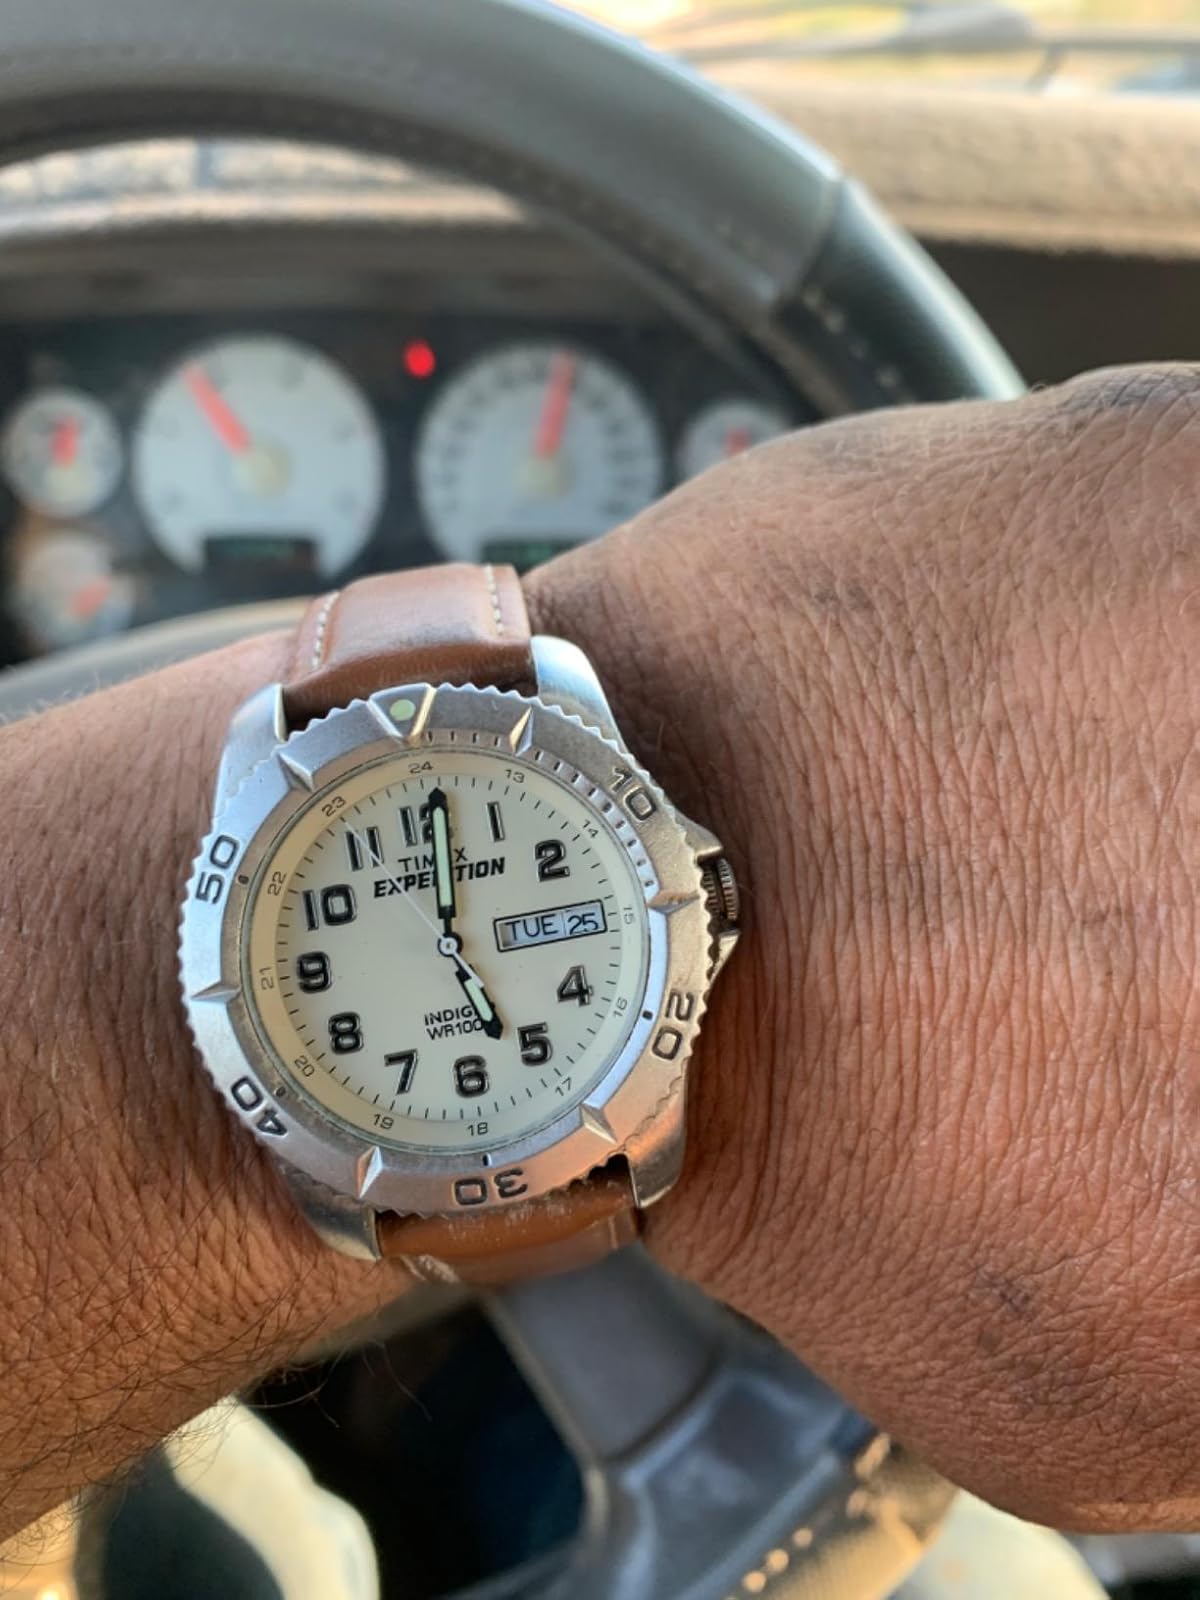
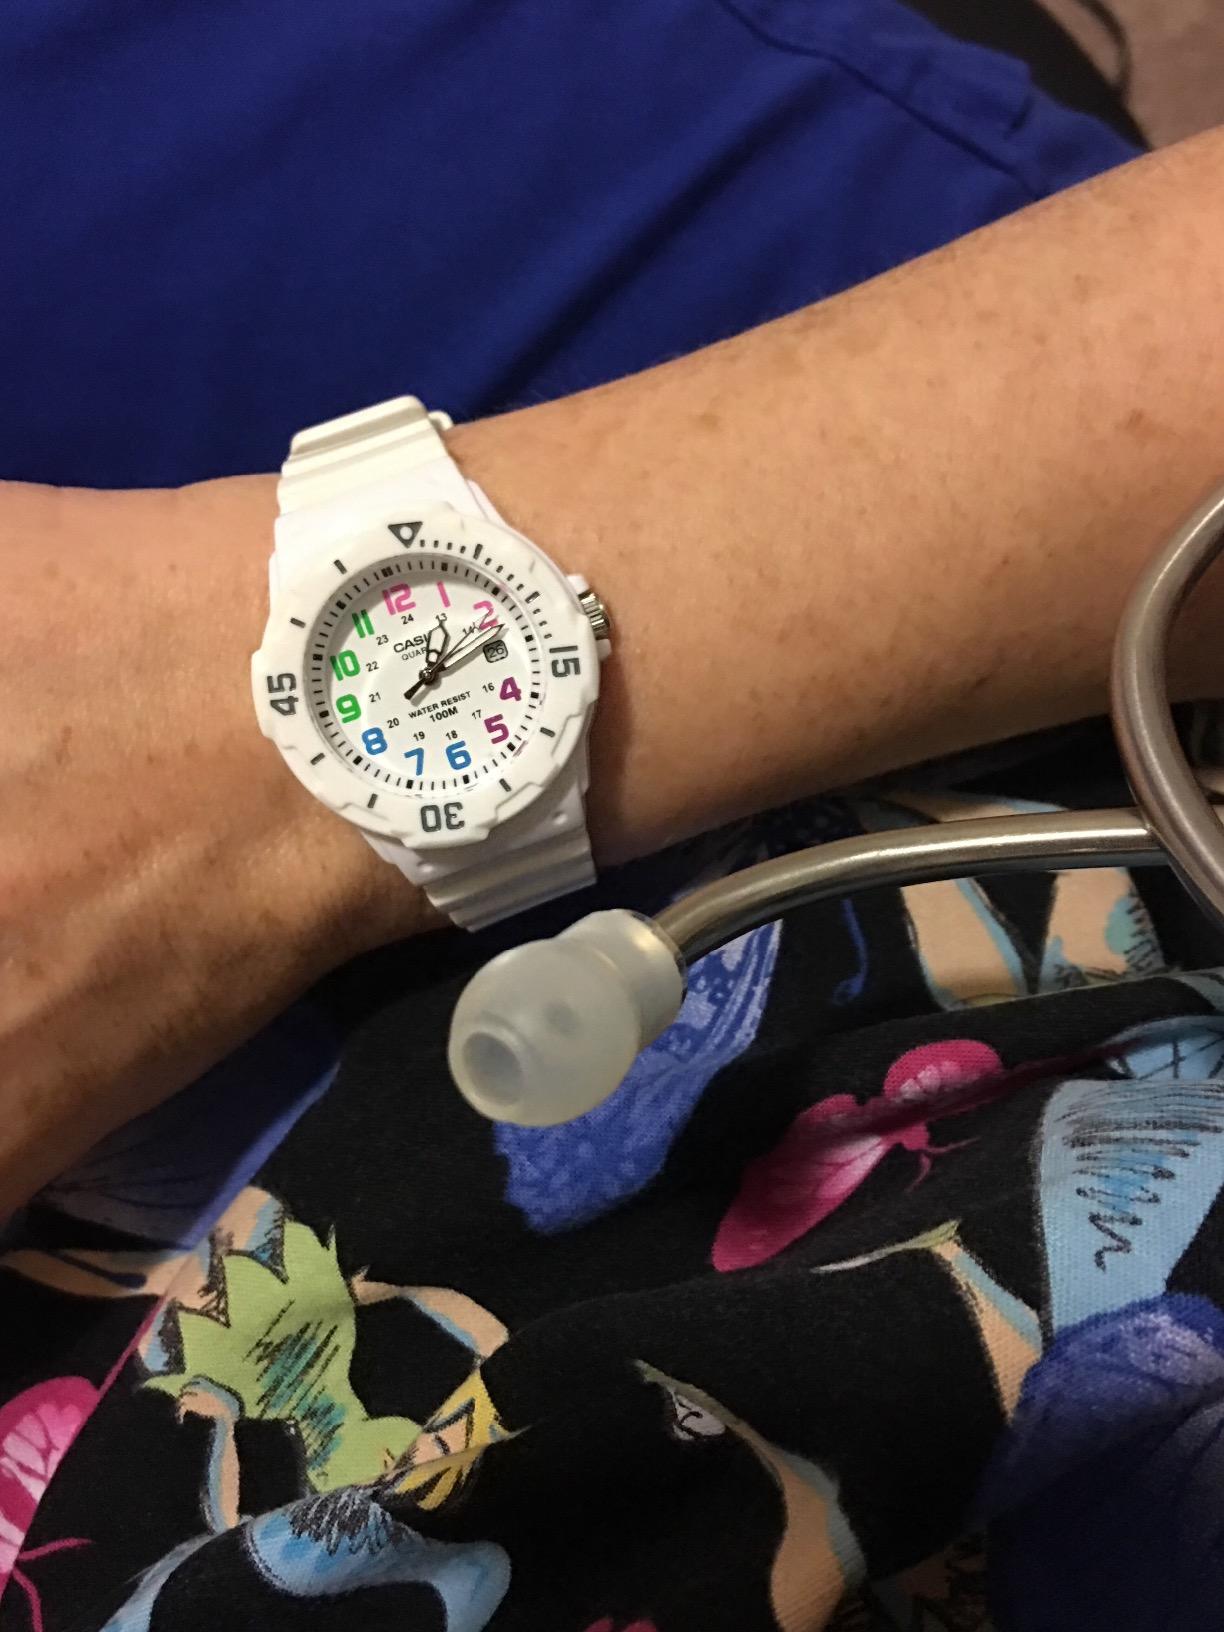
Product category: accessories_watch
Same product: no